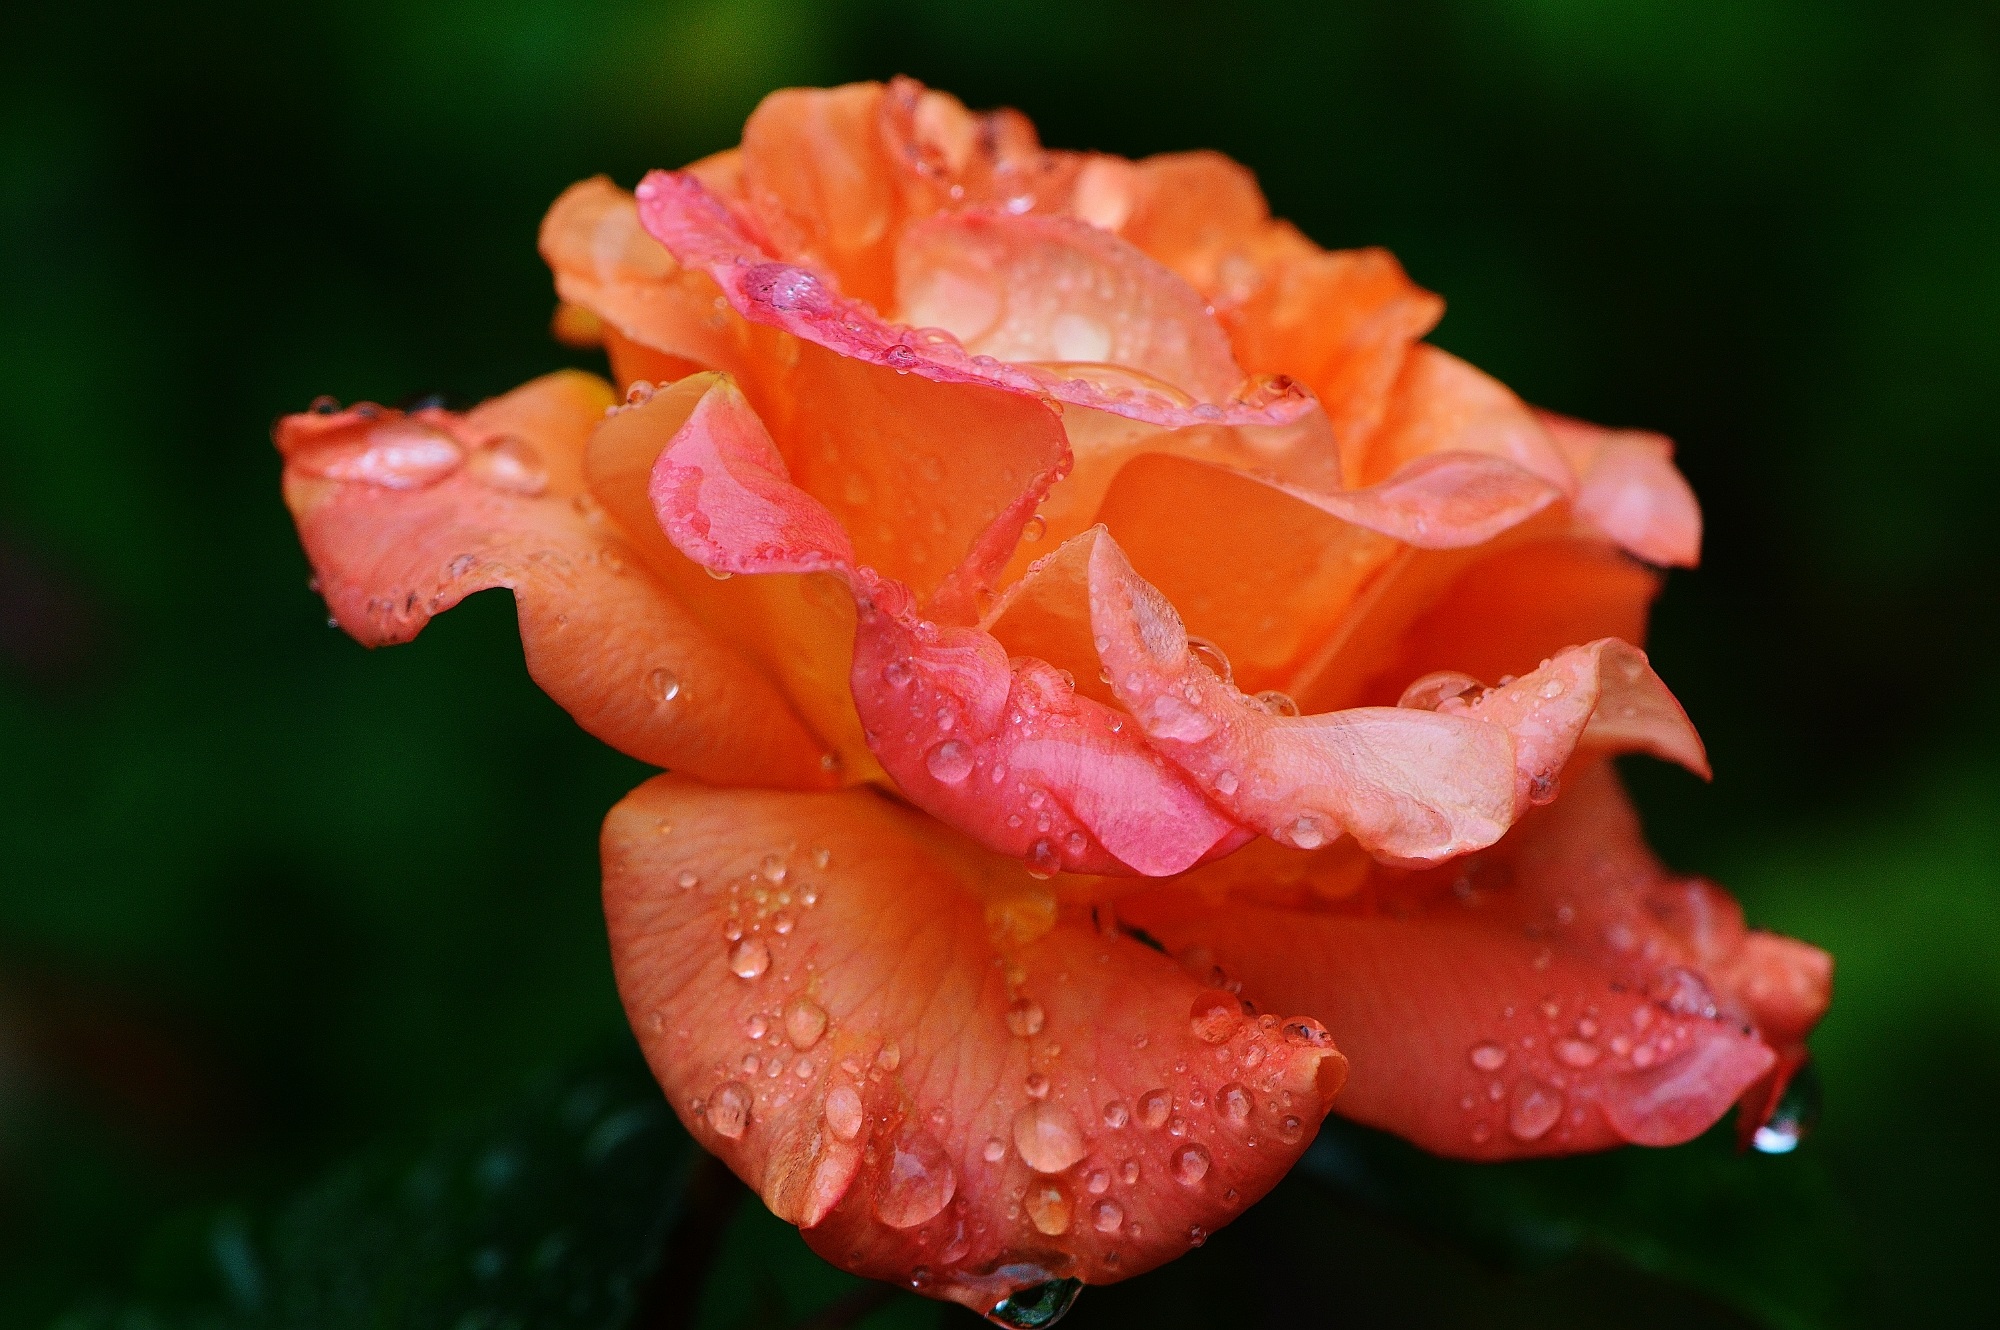
nature, blossom, dew, plant, photography, leaf, flower, petal, bloom, rose, red, color, pink, flora, close up, shrub, beautiful, drop of water, moisture, rose bloom, macro photography, flowering plant, garden roses, rose family, plant stem, land plant